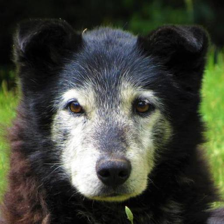
Label: animals